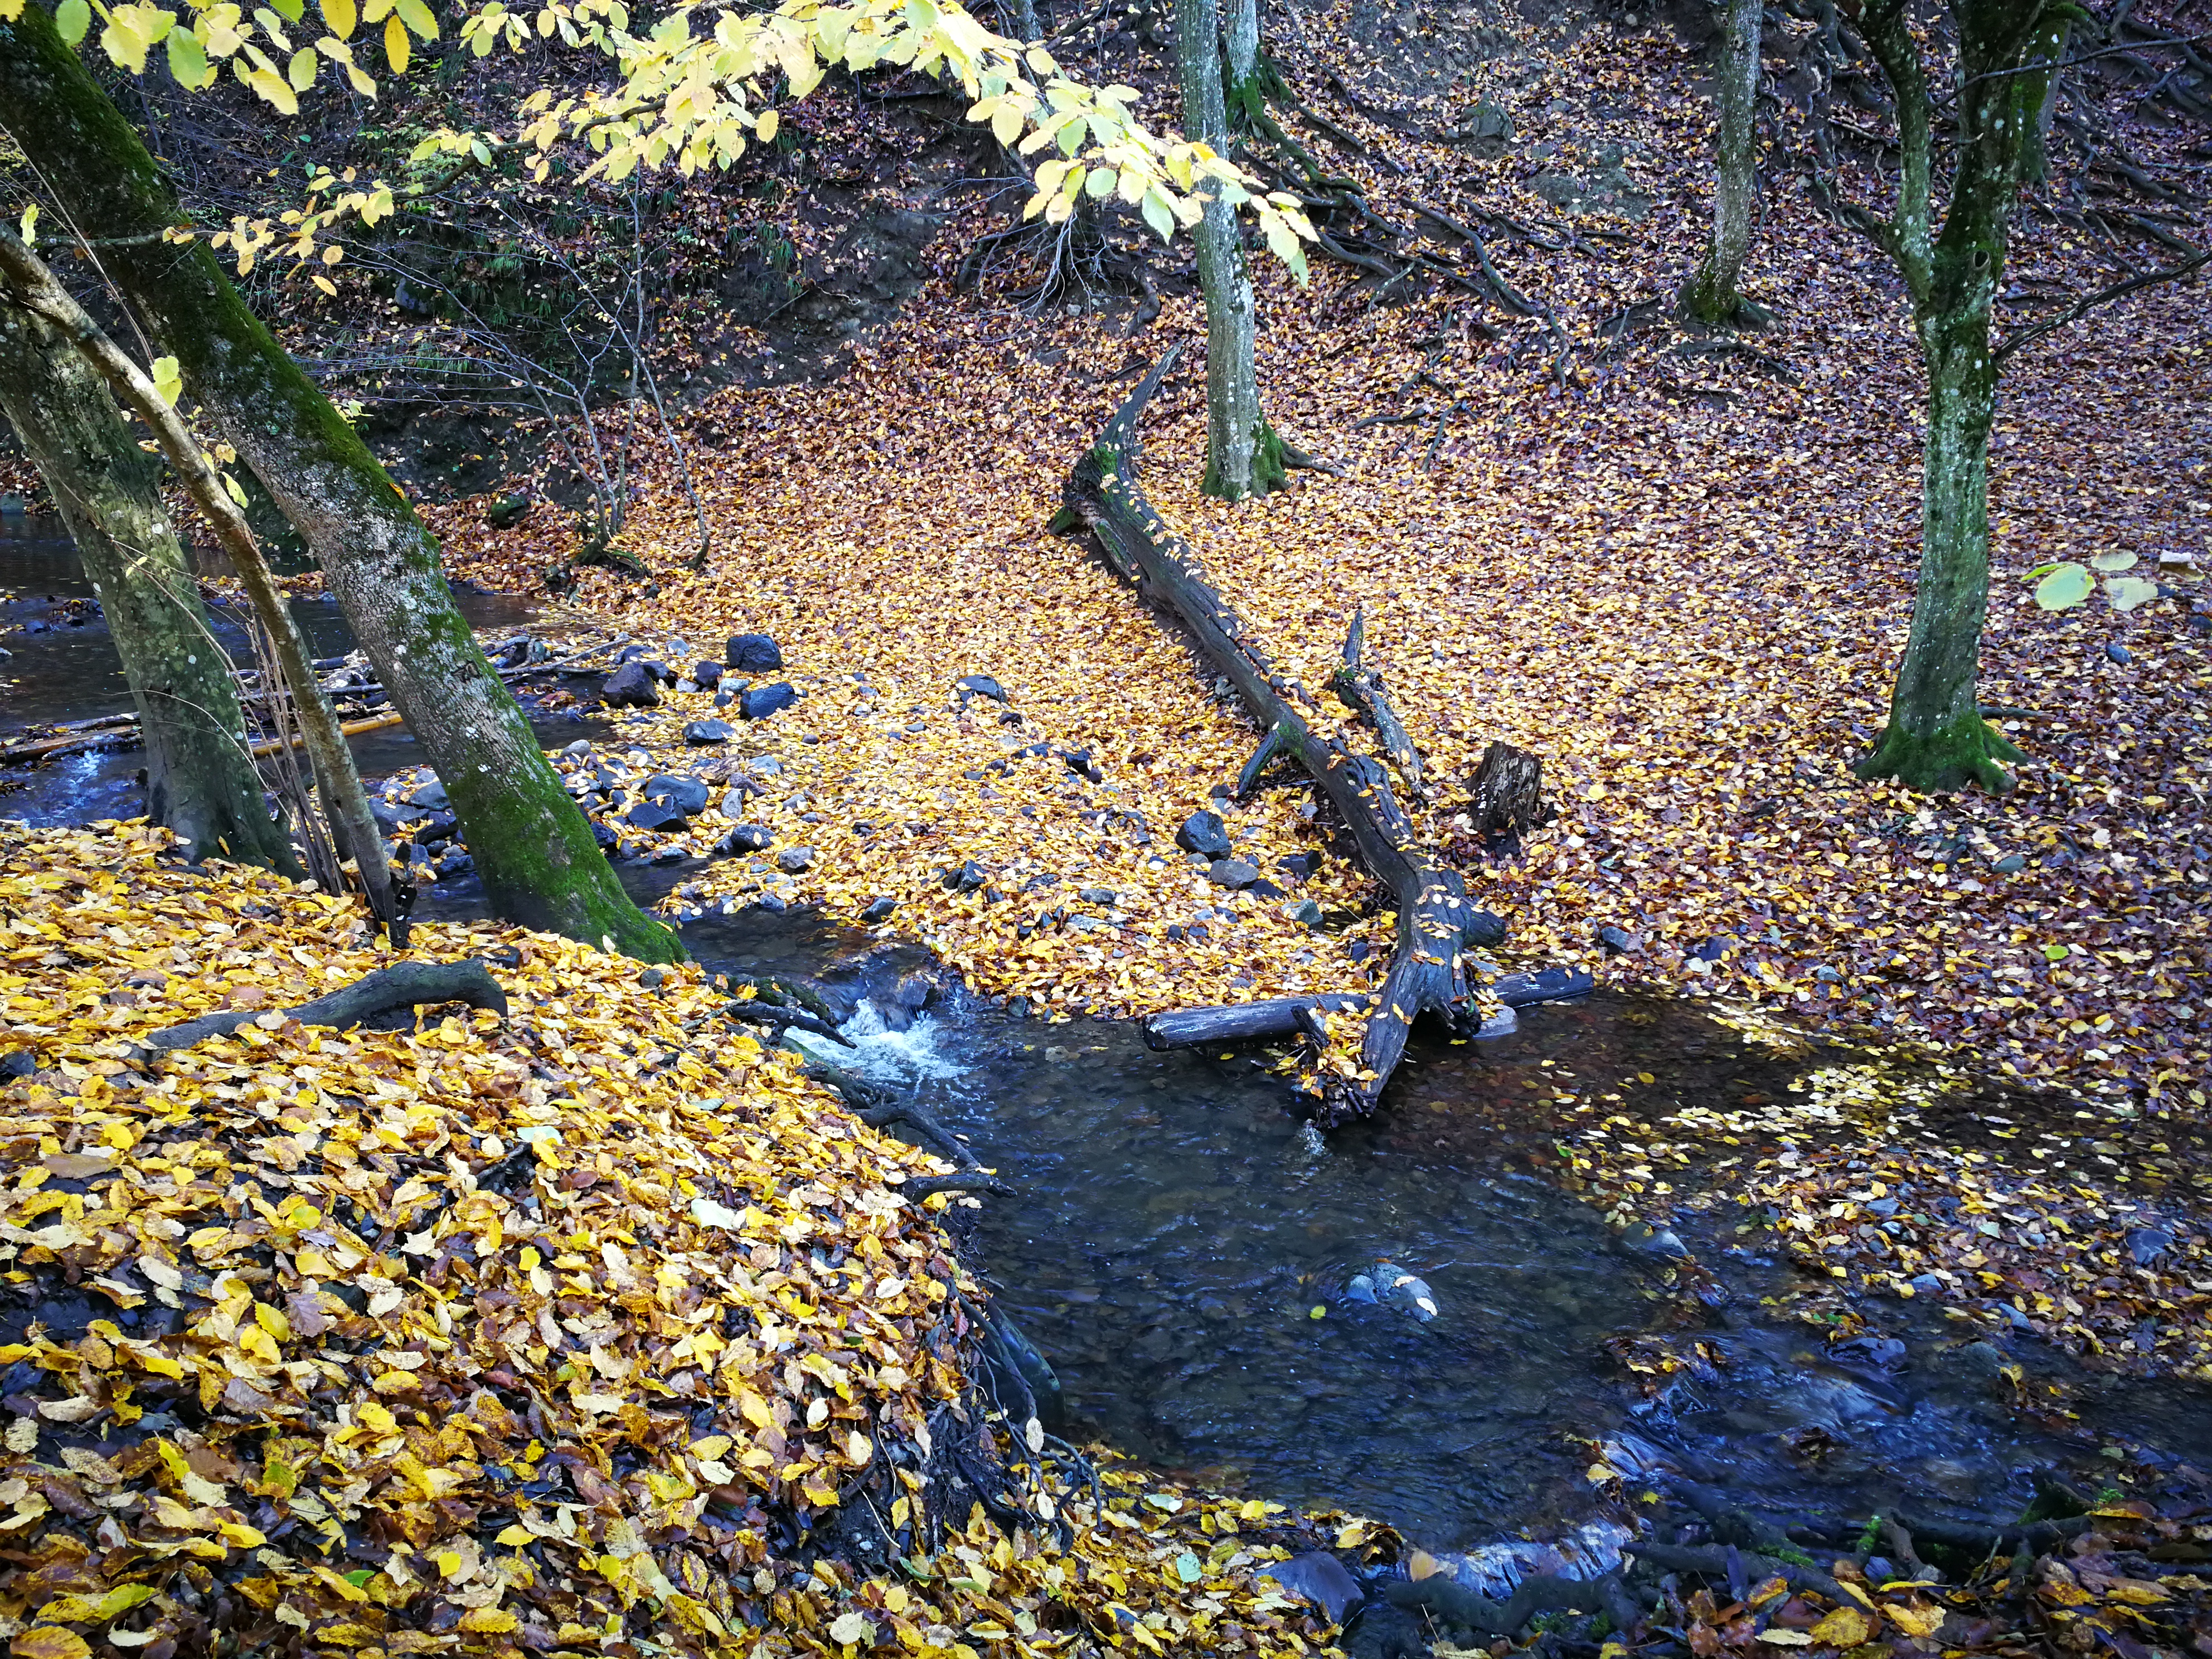
autumn, fallen leaves, forest, natural landscape, grass, People in nature, deciduous, trunk, groundcover, tree, twig, electric blue, wood, terrestrial plant, temperate broadleaf and mixed forest, water, landscape, woodland, plant, soil, Northern hardwood forest, reflection, riparian forest, shadow, plant stem, art, stream